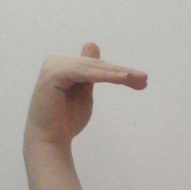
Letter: khaa